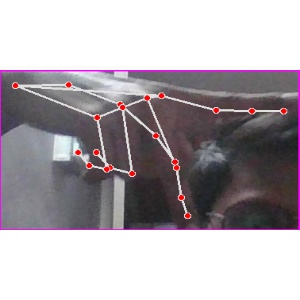
अक्षर: प